Wanderstop

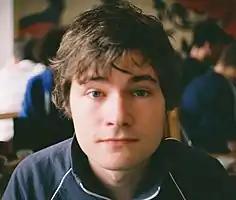
C418 composed the score for "Wanderstop" and served as sound designer.

After his struggle with burnout following the developments of his games "The Stanley Parable" (2013) and "The Beginner's Guide" (2015), Wreden wanted to create a cozy game, describing a wish to create "something simple and peaceful that could heal me and restore balance to my life", though this did not work for him, proving to still be stressful. Wreden did not find that the ideas of simply completing a list of tasks or just making a "cozy game" were satisfactory; it was only when Karla Zimonja joined development, a year and a half in, that Wreden realized they would make a game about trauma. Zimonja became Wreden's story editor, helping to provide direction to the narrative. Wreden watched two television series during the course of development, "Better Call Saul" (2015–2022) and "BoJack Horseman" (2014–2020), which influenced his writing because both are "deeply empathetic stories about troubled people in a difficult world just trying to do their best".